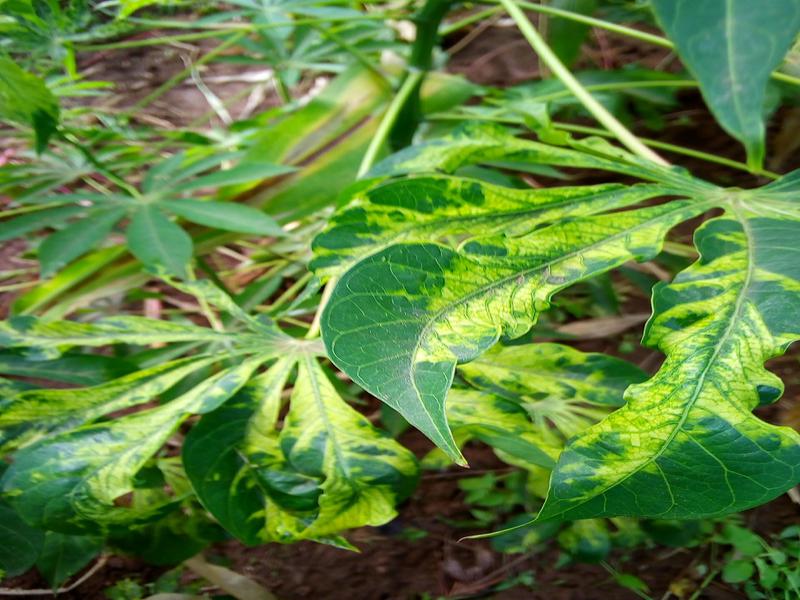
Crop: cassava
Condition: mosaic_disease